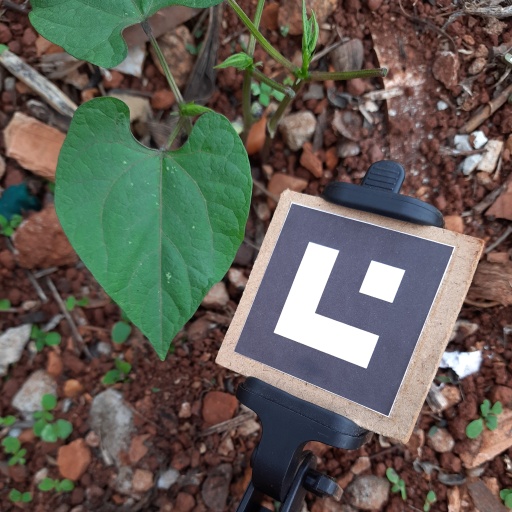
Observations: wavy surface, no eating holes, under shade